Naticarius

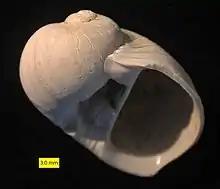
Fossil "Naticarius millepunctatus", Nicosia Formation, Pliocene, Cyprus.

Naticarius is a genus (or subgenus) of predatory sea snails, marine gastropods in the subfamily Naticinae of the family Naticidae, the moon snails.